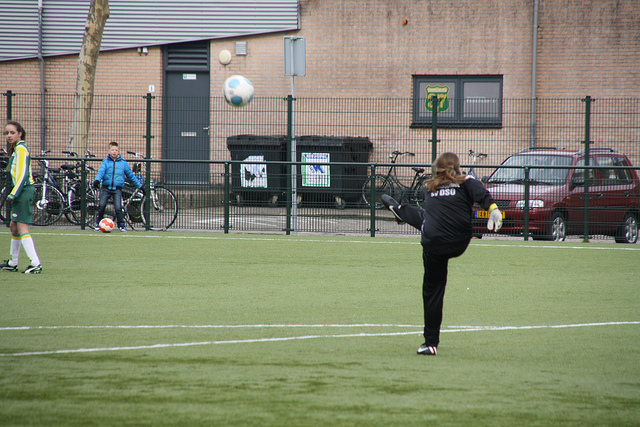
cô gái áo vàng xanh đang nhìn về phía người phụ nữ áo đen và quả bóng